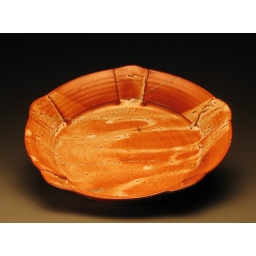
The frontside, with bird flying in opposite direction from the birdon the backside.